Nrityagram

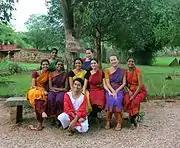
Classical dancers are relaxing at Nrityagram garden.

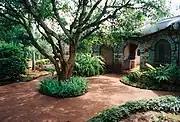
Buildings in the Nrityagram

Surupa Sen who first came as a student, debuted in 1995, later became artistic director of Nrityagram in 1997, and remains to date. Orissa Dance Academy (ODA) student Bijayini Satpathy who was first student of Nrityagram, is now in charge of the Odissi gurukul. Some of Nrityagram's few but meritorious students include, Pavithra Reddy, who has had her solo debut in 2003 and who will be hopefully seen in some solo pieces on a wider platform very soon. She has spent almost 12 years as a residential student at Nrityagram, and has learnt under the tutelage of Surupa Sen and Bijayini Satpathy. Ayona Bhaduri and Priyambada Patnaik are also students at this gurukul. They both joined Nrityagram in 1998 and have been a part of the ensemble since 2001.